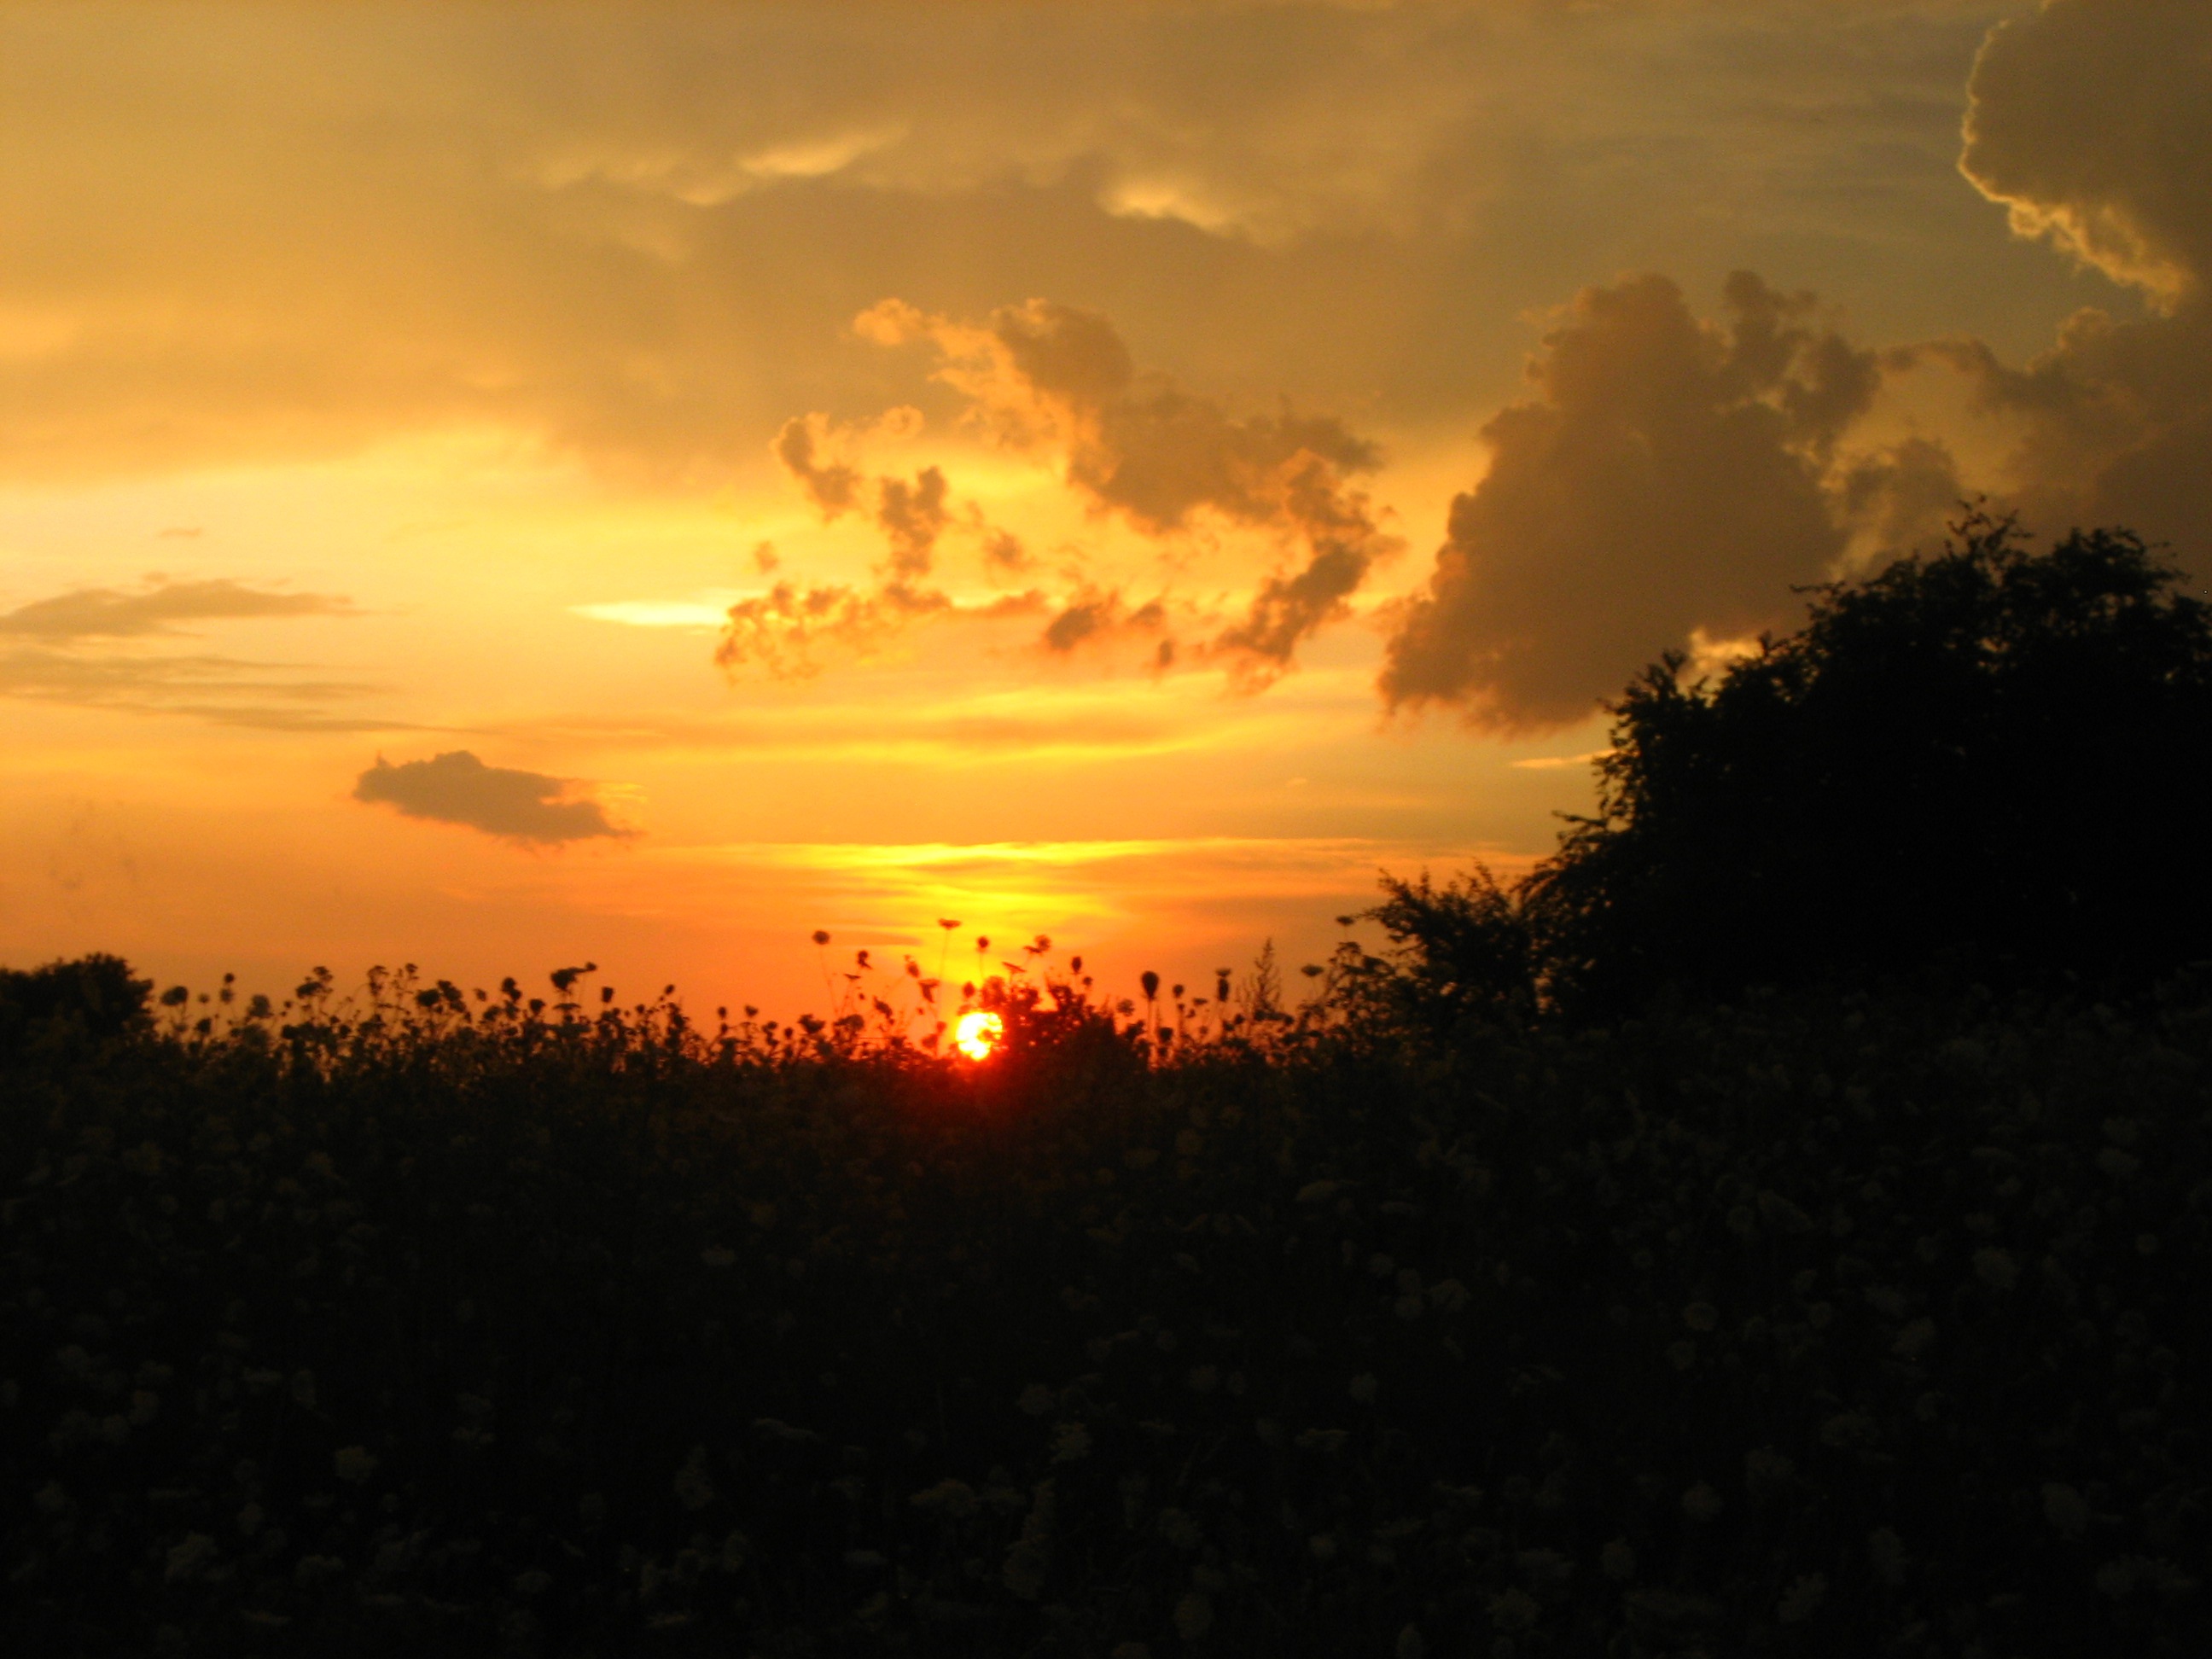
horizon, cloud, sky, sun, sunrise, sunset, field, sunlight, morning, dawn, atmosphere, dusk, evening, west, afterglow, red sky at morning